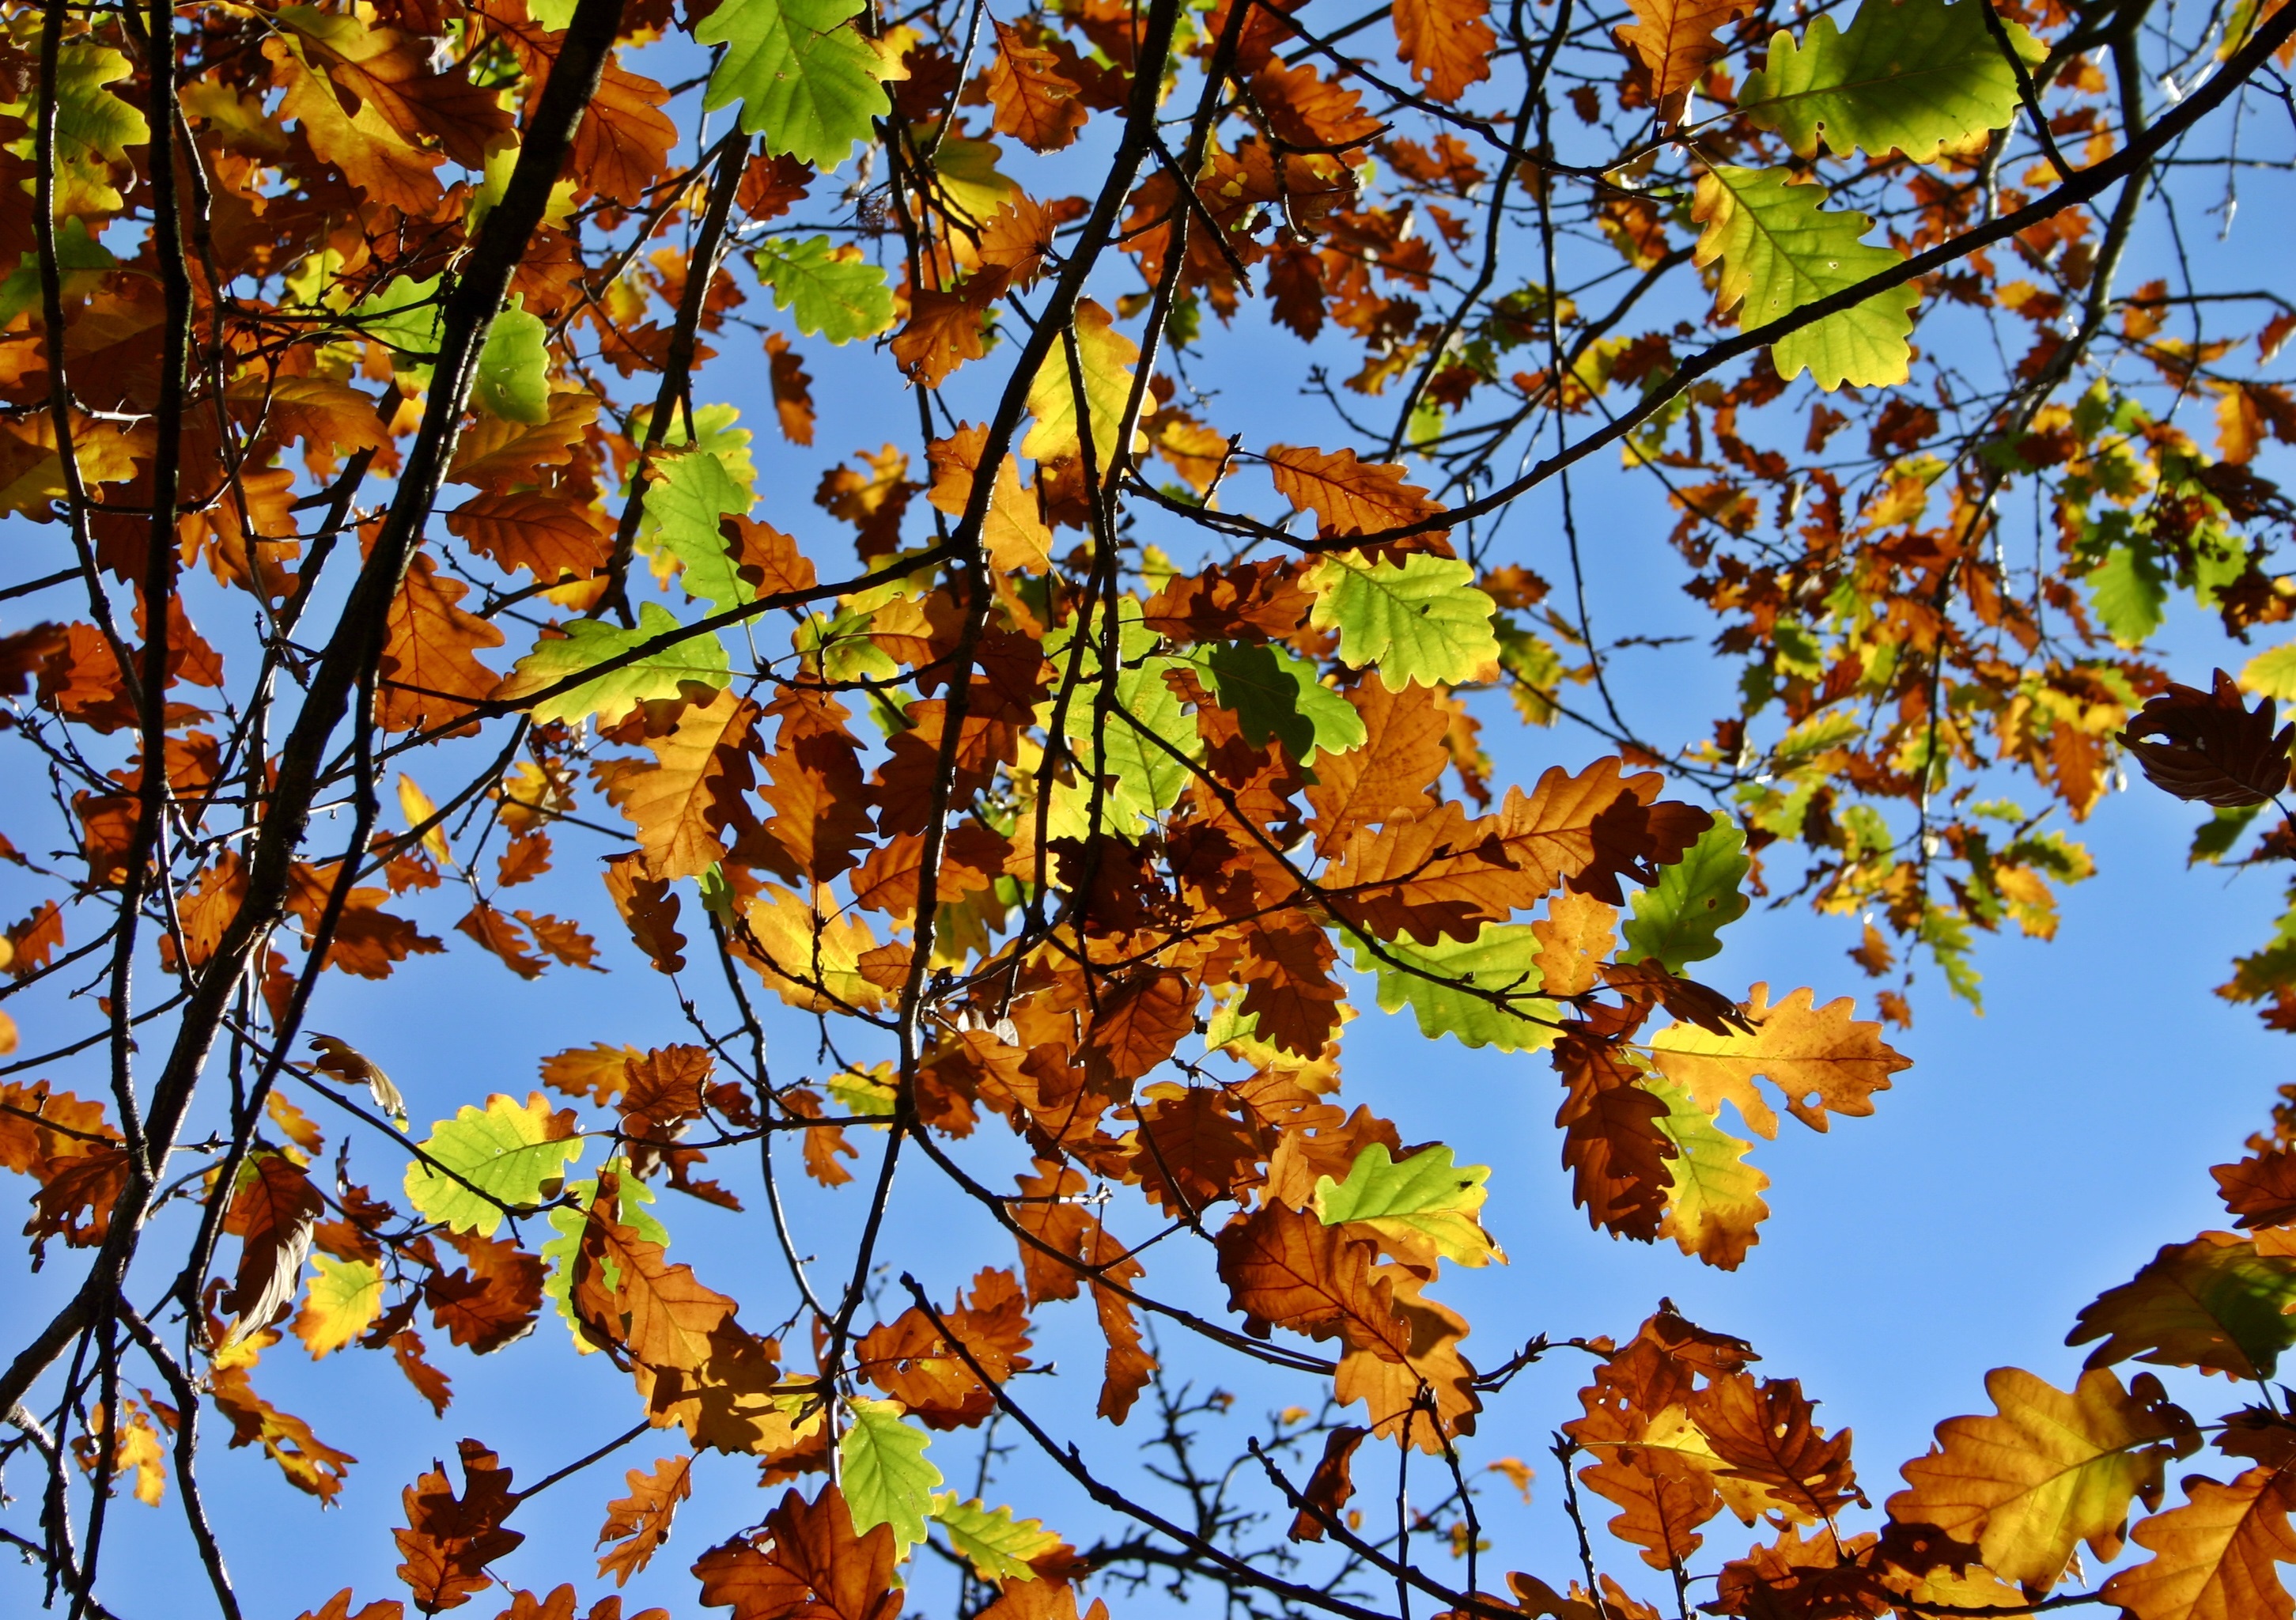
tree, forest, branch, plant, sunlight, leaf, flower, color, autumn, colorful, yellow, season, emerge, aesthetic, oak leaf, leaves, bright, deciduous, oak, october, autumn leaf, oak leaves, fall color, fall foliage, fall leaves, golden autumn, autumn colours, quercus, flowering plant, woody plant, land plant